The Witches (2020 film)

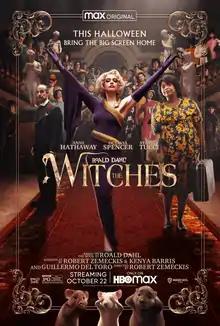
Release poster

The Witches (also known as Roald Dahl's The Witches), is a 2020 dark fantasy comedy horror film co-produced and directed by Robert Zemeckis, who co-wrote the screenplay with Kenya Barris and Guillermo del Toro, based on the 1983 novel "The Witches" by Roald Dahl. It is the second film adaptation of the novel, following "The Witches" (1990). The film stars Anne Hathaway, Octavia Spencer, Stanley Tucci, Kristin Chenoweth, and Jahzir Bruno, with narration by Chris Rock.